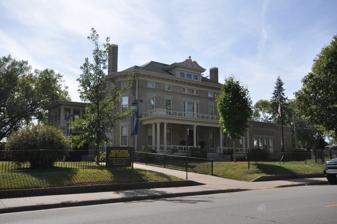
Building: Laura Musser McColm Historic District
Country: United States of America
Year built: 1908
Historic district in Iowa, United States United States historic place Laura Musser McColm Historic District U.S. National Register of Historic Places U.S. Historic district Show map of Iowa Show map of the United States Location 1314 Mulberry Ave. Muscatine, Iowa Coordinates 41°25′56.5″N 91°03′5.2″W / 41.432361°N 91.051444°W / 41.432361; -91.051444 Built 1908 Architect Henry W. Zeidler NRHP reference No. 100000562 Added to NRHP January 24, 2017 The Laura Musser McColm Historic District , also known as the Muscatine Art Center , is a nationally recognized historic district located in Muscatine, Iowa , United States.  It was listed on the National Register of Historic Places in 2017. Contributing properties include the 1908 residence, the carriage house from the 1920s, and the Japanese garden that was installed in 1929. The house was built for Laura Musser and her husband Edwin McColm by Laura's father Peter.  It was designed by Muscatine architect Henry W. Zeidler.  It contains 12 rooms that flank large corridors on both floors.  After Edwin's death in 1933 Laura married William T. Atkins in 1938 and resided at his home in Kansas City, Missouri .  She retained ownership of this house, and visited frequently, until her death in 1964. The following year her heirs donated the estate to the art museum along with a $100,000 endowment to maintain the house.  A $1.5 million renovation of the facility was completed in 2017. In 2021, a grant from the Iowa Department of Cultural affairs to restore the historic Japanese-style garden was announced. Muscatine Art Center Japanese-style garden, built c.1930 Photographs References